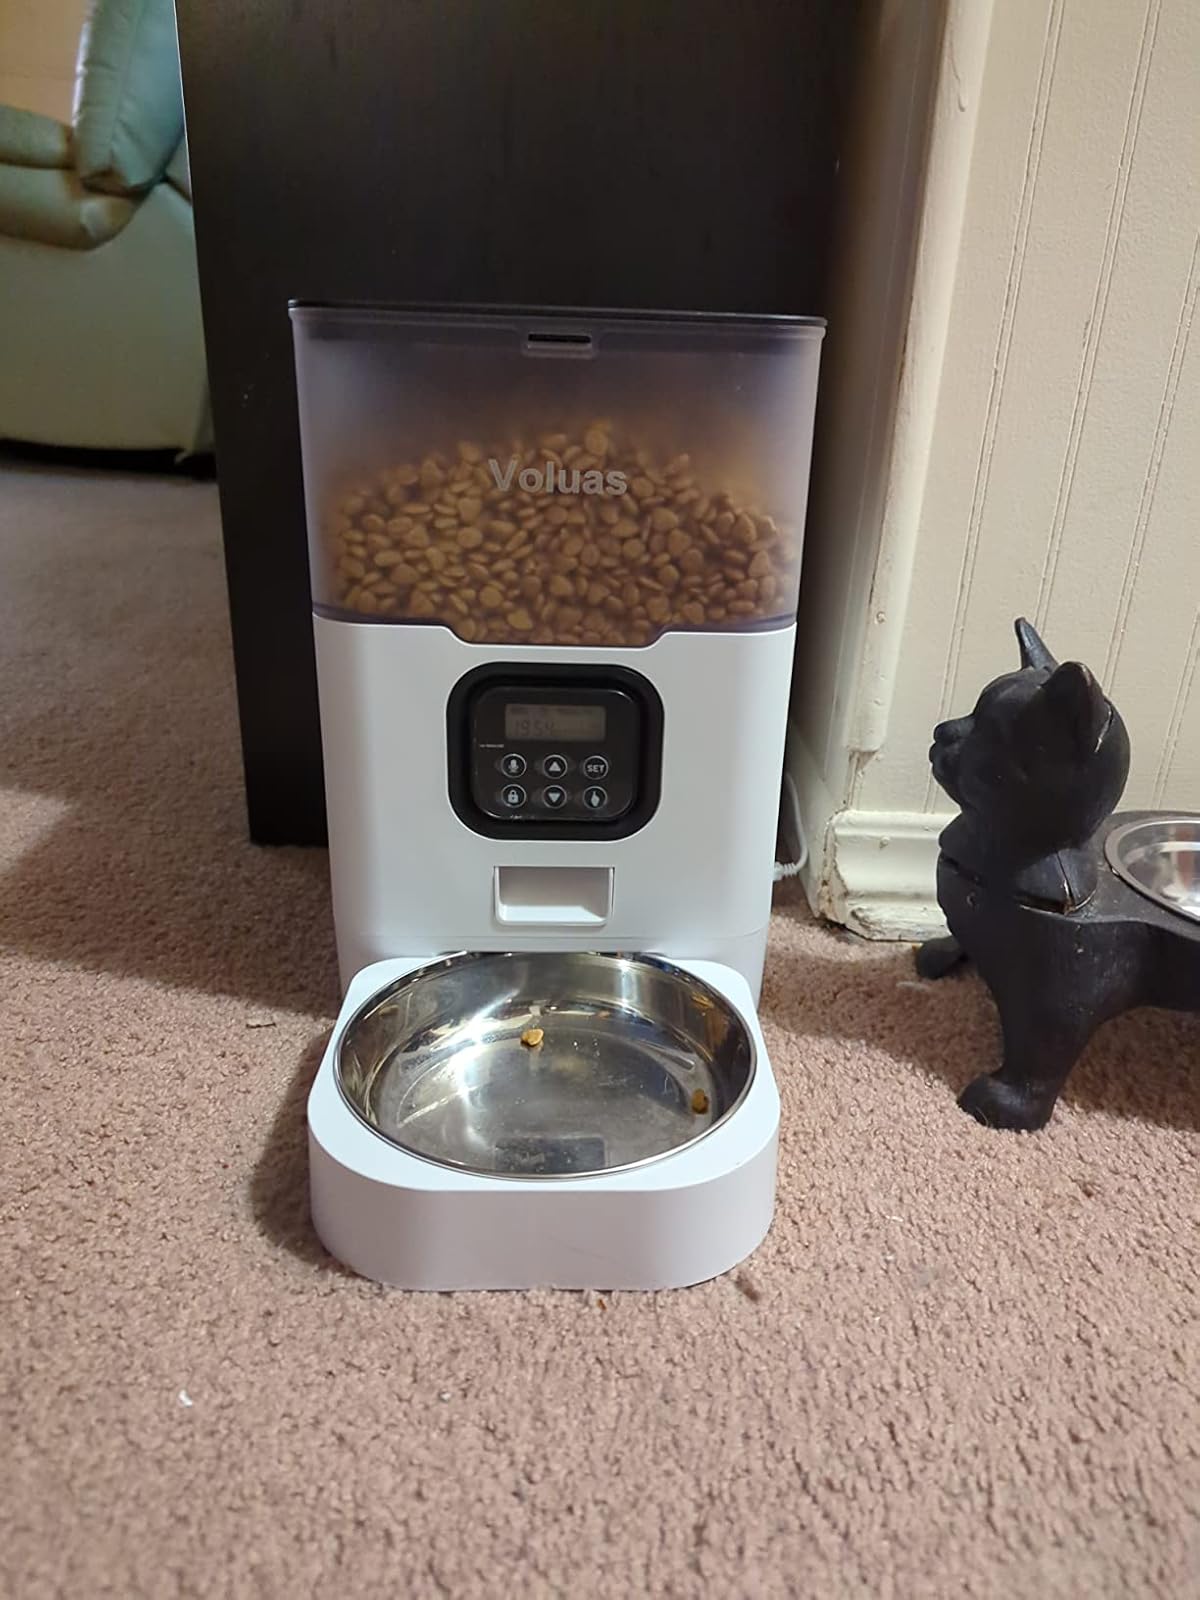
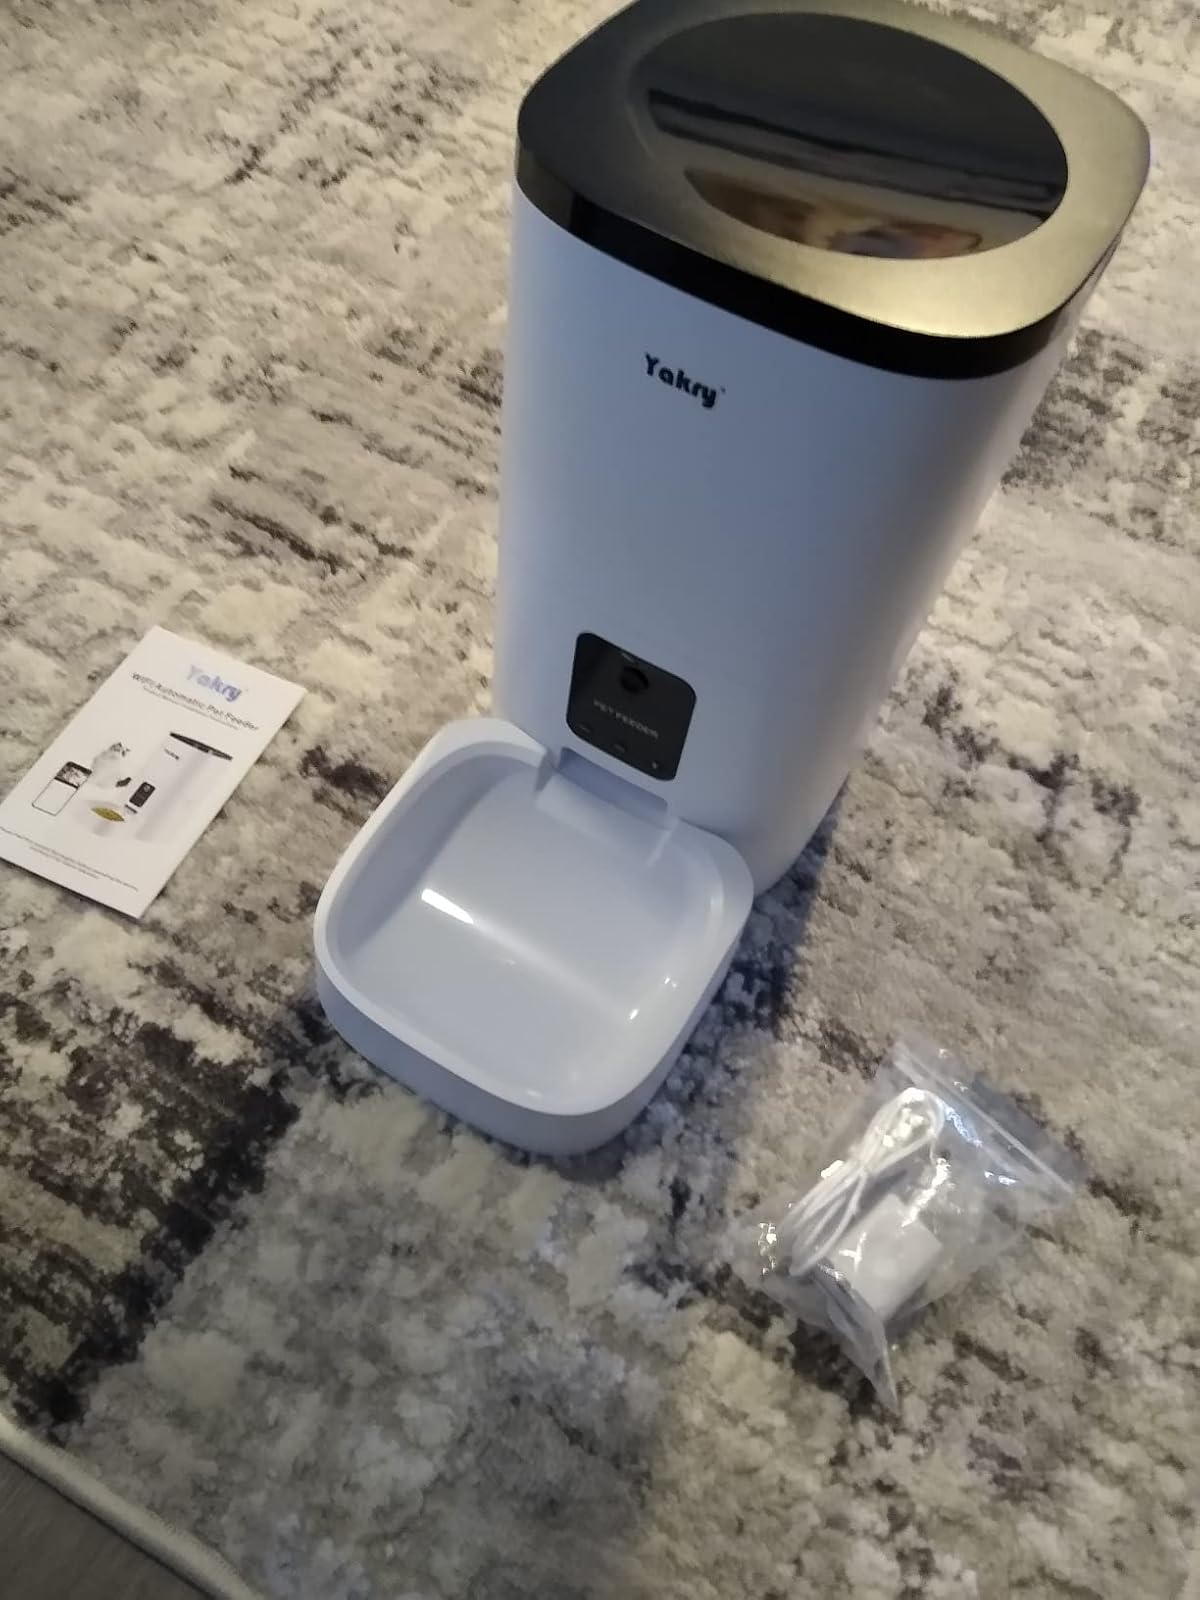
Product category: items_feeder
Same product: no